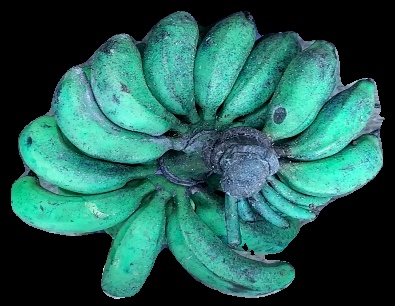
Variety: rasbale
Grade: grade3